Hawza

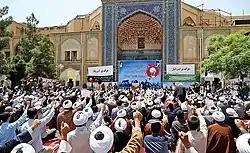
Qom Seminary

Although large Shi'a academies existed in Qom dating back as early as 10th century CE, the hawza of the city became prominent at the time of the Safavids when Shi'a Islam became the official religion of Iran. The famous teachers of that era included Mulla Sadra and Shaykh Bahai. The modern Qom hawza (since 1340 AH/1921 CE) was revitalized by Abdul Karim Haeri Yazdi and Grand Ayatollah Borujerdi and is barely a century old. As of 1975, major madrasas in Qom which offered religious education included